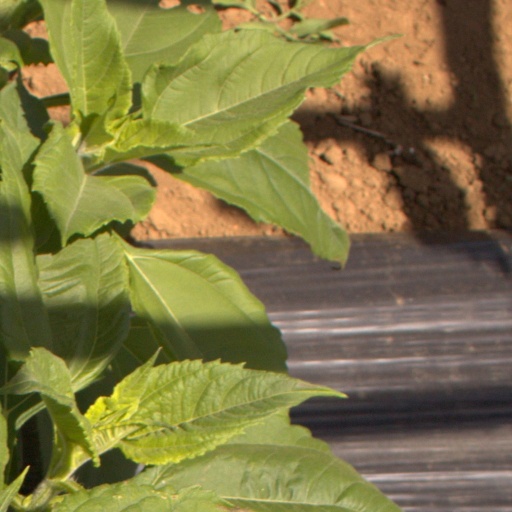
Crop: Jerusalem artichoke